Heraclius

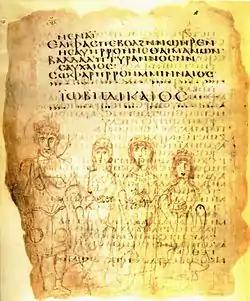
An early 7th-century drawing of Job and his family, likely represented as Heraclius (left), his second wife Martina, his sister Epiphania, and his daughter Eudoxia, on a 5th-century biblical manuscript.

In early Islamic and Arab histories, Heraclius is the most popular Roman emperor, who is discussed at length. Owing to his role as Roman emperor at the time Islam emerged, he is remembered in Arabic literature, such as the Islamic hadith and sira. He is also indirectly mentioned in Sura Ar-Rum and his victory against Sassanid empire was prophesied here. In the third and fourth verses, the Muslim community is promised that the Byzantines will reverse their defeat into a victory and retake Jerusalem "in a few years' time".